Linen Quarter, Belfast

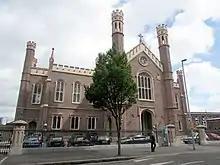
St Malachy's

The Linen Quarter is the area of Belfast city centre south of the City Hall. Traditionally the district was understood to occupy an approximate square shaped area bounded by Howard Street/Donegall Square South/May Street, Great Victoria Street, Ormeau Avenue and Joy Street. Since the formation of Linen Quarter BID in 2018, however, the district is often considered to have a wider footprint that includes the Europa Transport Hub and parts of Dublin Road.